Du är inte klok, Madicken

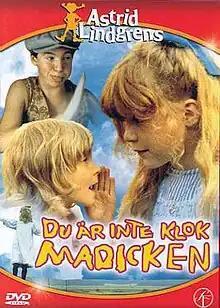

Du är inte klok, Madicken is a 1979 Swedish film about the Astrid Lindgren character Madicken, directed by Göran Graffman.